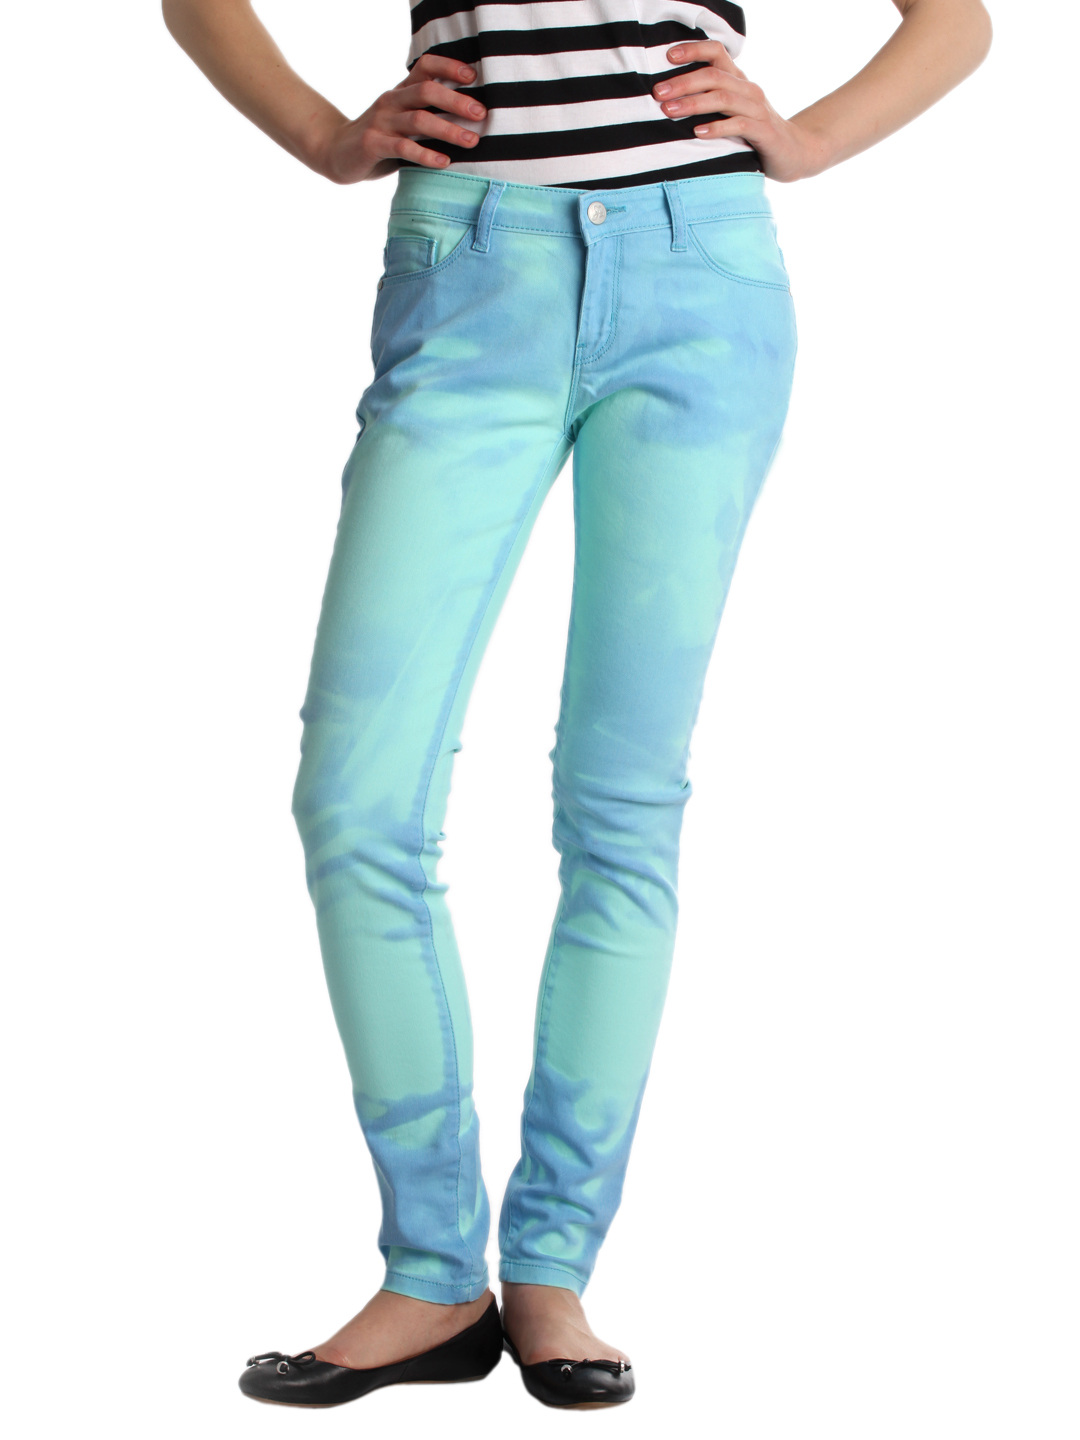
Jealous 21 Women Turquoise Blue Magic Colour Jeans
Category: Apparel / Bottomwear / Jeans
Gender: Women
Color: Turquoise Blue
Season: Summer 2012
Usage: Casual